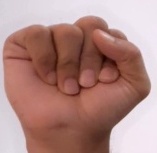
ASL sign: S